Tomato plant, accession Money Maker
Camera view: bottom (45 deg); turntable rotation: 150 degrees
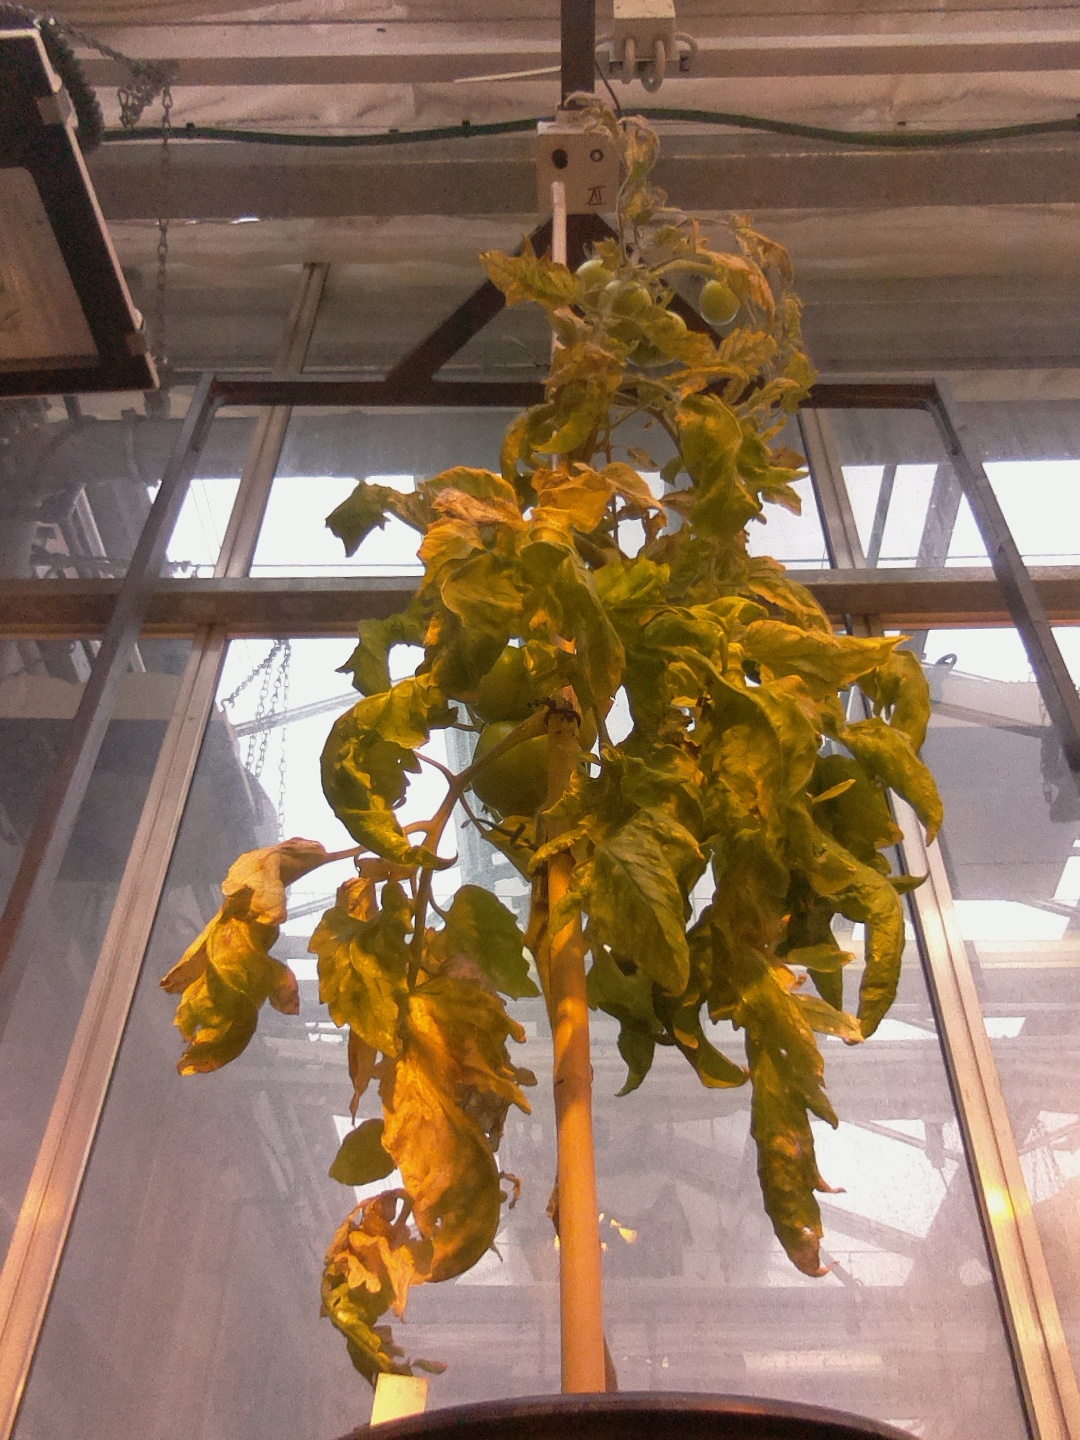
BBCH growth stage 79: 90% -100% of final fruit size